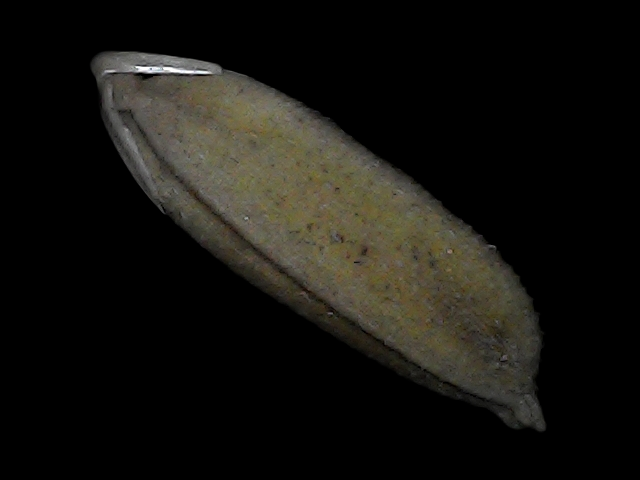
Rice variety: Bd72